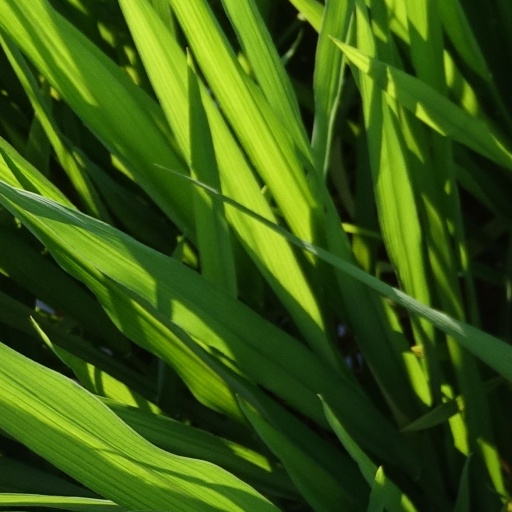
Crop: rice